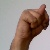
The image shows a hand gesture representing the letter 'N' in Indian Sign Language.